Wally Boag

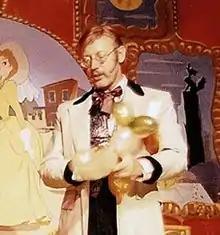
Wally Boag constructing one of his signature "Boagaloons" at the Golden Horseshoe Revue in the early 1970s.

Wallace Vincent Boag (September 13, 1920 – June 3, 2011) was an American performer known for his starring role in Disney's long-running stage show the "Golden Horseshoe Revue" and as the voice of Jose the parrot in Walt Disney's Enchanted Tiki Room.